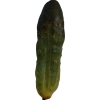
Label: cucumber